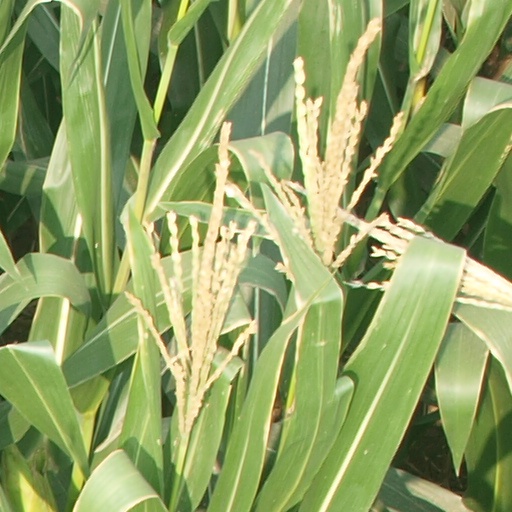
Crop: maize; corn